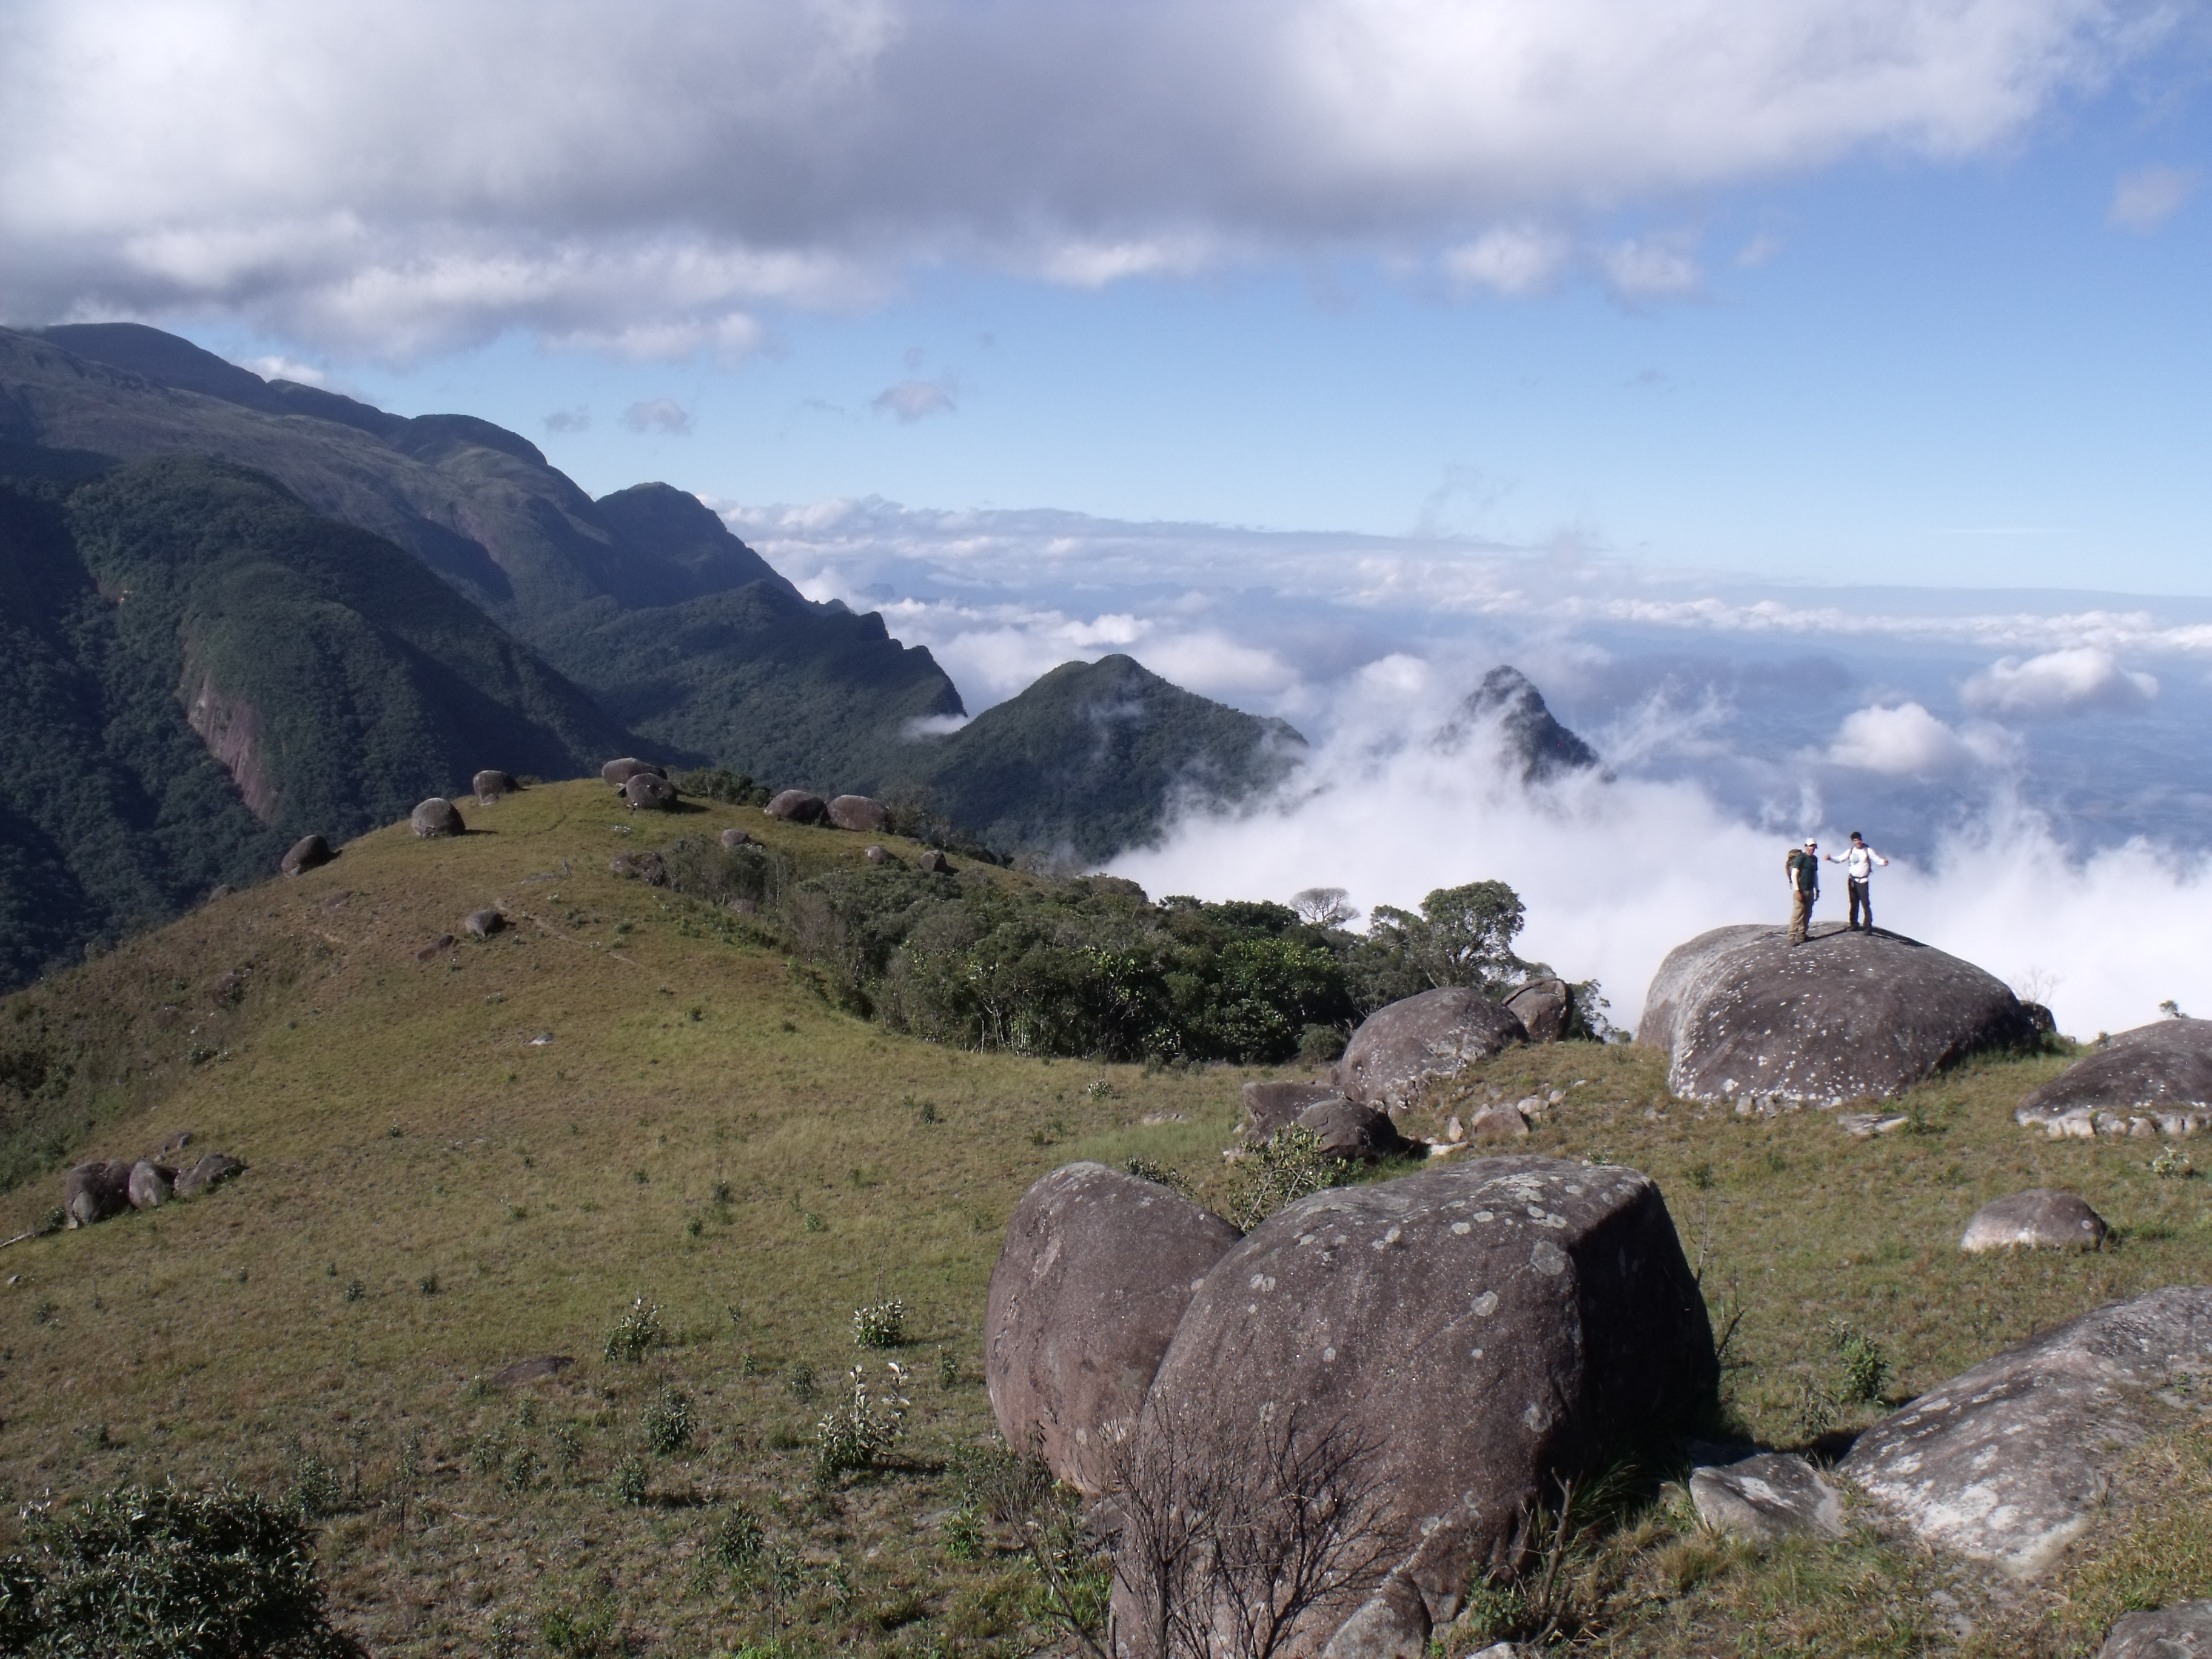
Fire: no
Smoke: no